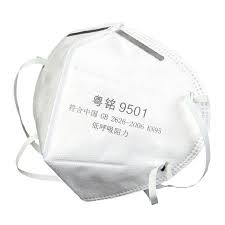
Waste category: trash